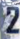
Number: 2